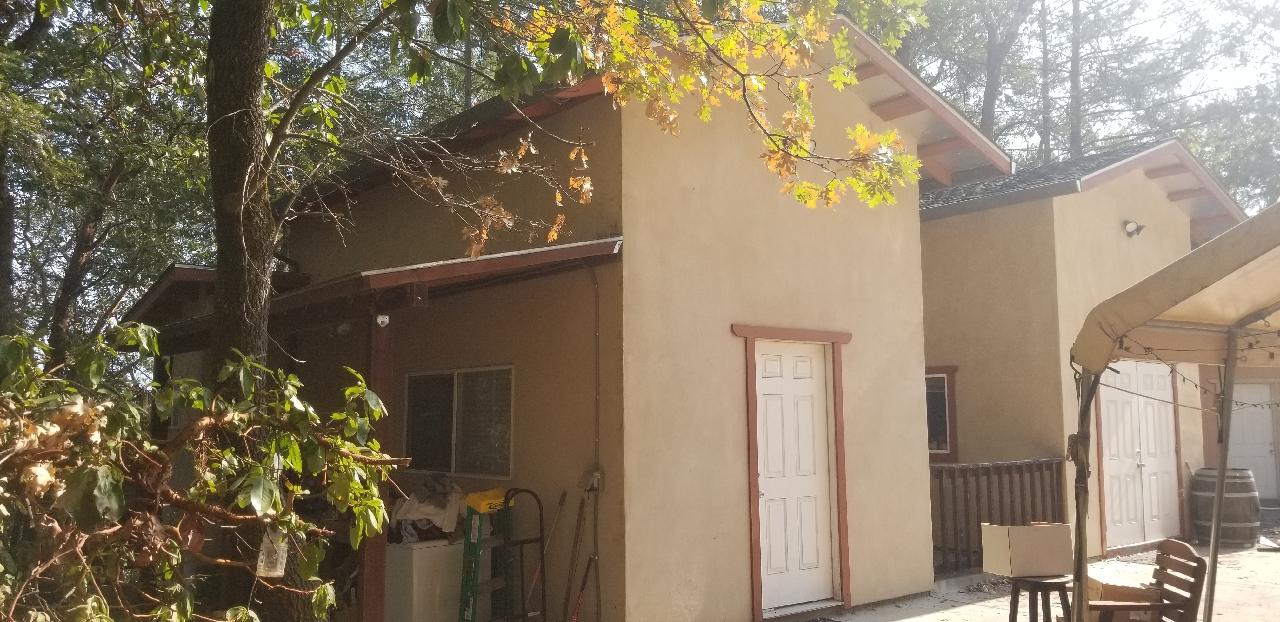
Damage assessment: no_damage